Brockworth

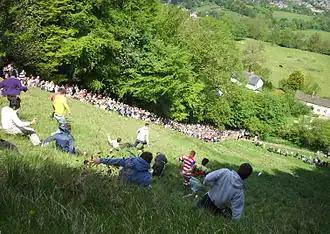
The annual Cooper's Hill Cheese-Rolling and Wake, 2013

Cooper's Hill is a local landmark within the parish of Brockworth, which is long, and with a slope of around 50 per cent (26.6 degrees). It is known in Britain and beyond for its annual cheese rolling contest. A large round cheese is rolled down the steep slope of the hill and chased by a group of "runners", who in fact spend most of their brief descent to the bottom of the hill falling and tumbling. Two hundred years ago this was part of a larger mid-summer festival with other activities and competitions, but the event is now confined to the cheese-rolling and is held in May during the Spring Bank-holiday Monday. It is usually said to have originated as a pagan festival celebrating the arrival of summer, fertility, or both.